Paul M. Hunter

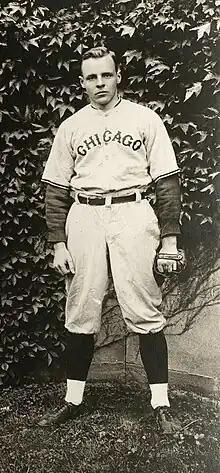
Paul M. Hunter at University of Chicago (1912).

Hunter was born on October 28, 1890, in Illinois, the son of Charles Legrand Hunter and Ida Malles. He was a student at the University of Chicago, a member of the baseball and golf teams, and was a golf team captain. At age 14, Hunter moved from Chicago to California in 1904. At the outbreak of World War I, Hunter enlisted as an officer in the United States Army Medical Corps.